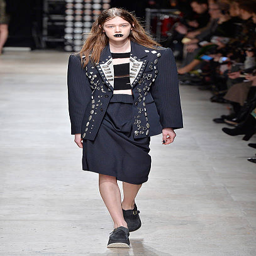
a model walks the runway at the fashion show during event .